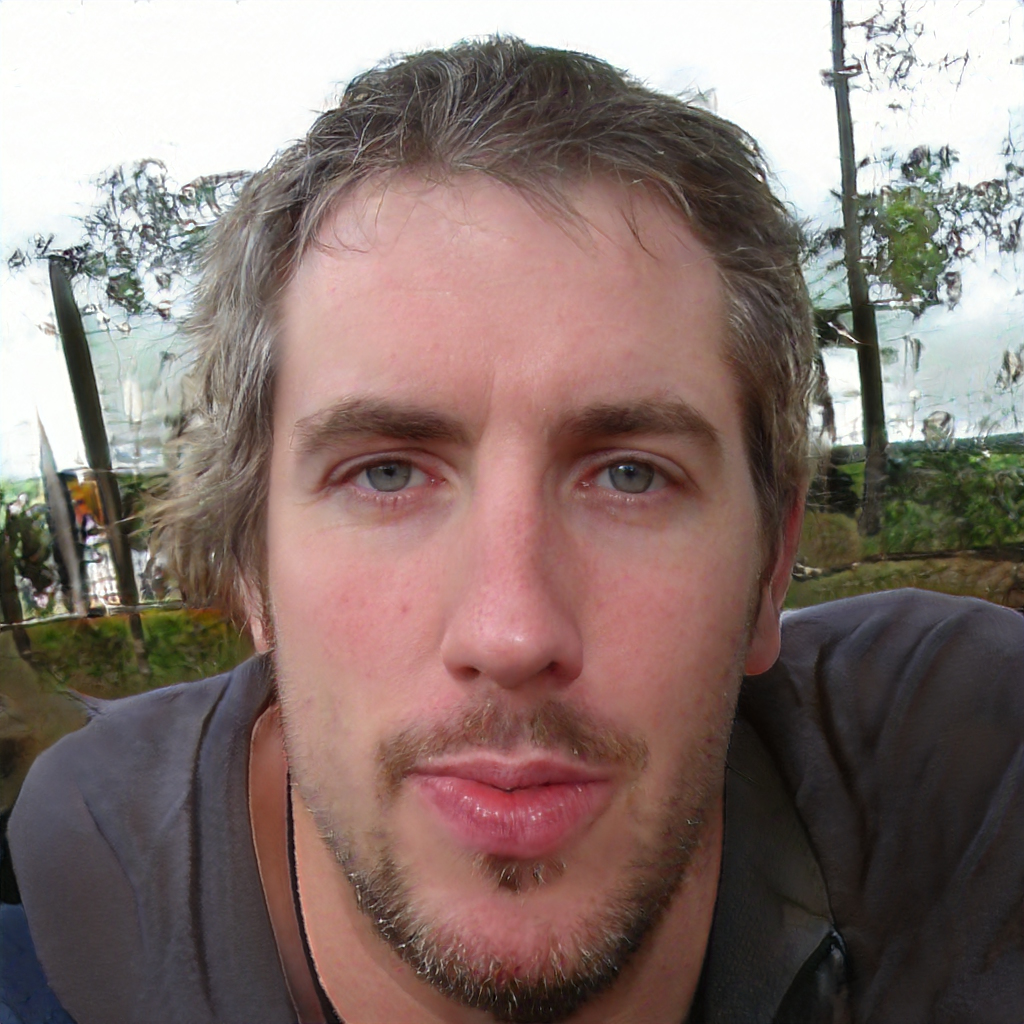
Gender: Male